Pietà (Southern German, Cloisters)

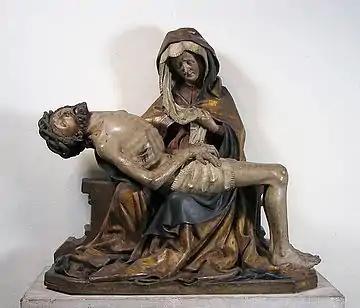
"Pietà", Swabian, c. 1435-40

It was acquired by the Cloisters in 1948 using the Jacob S. Rogers fund, having previously been in the collection of the collector and art historian Lucien J. Demotte, of Paris and New York. The museum has one other roughly contemporary example of this kind of Pietà, from Swabia, dated to c. 1435-40.